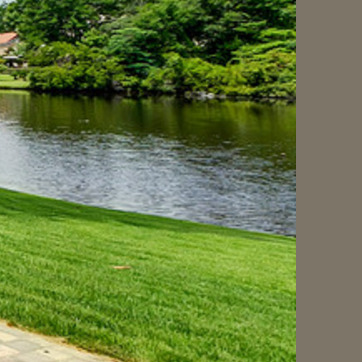
Material: water